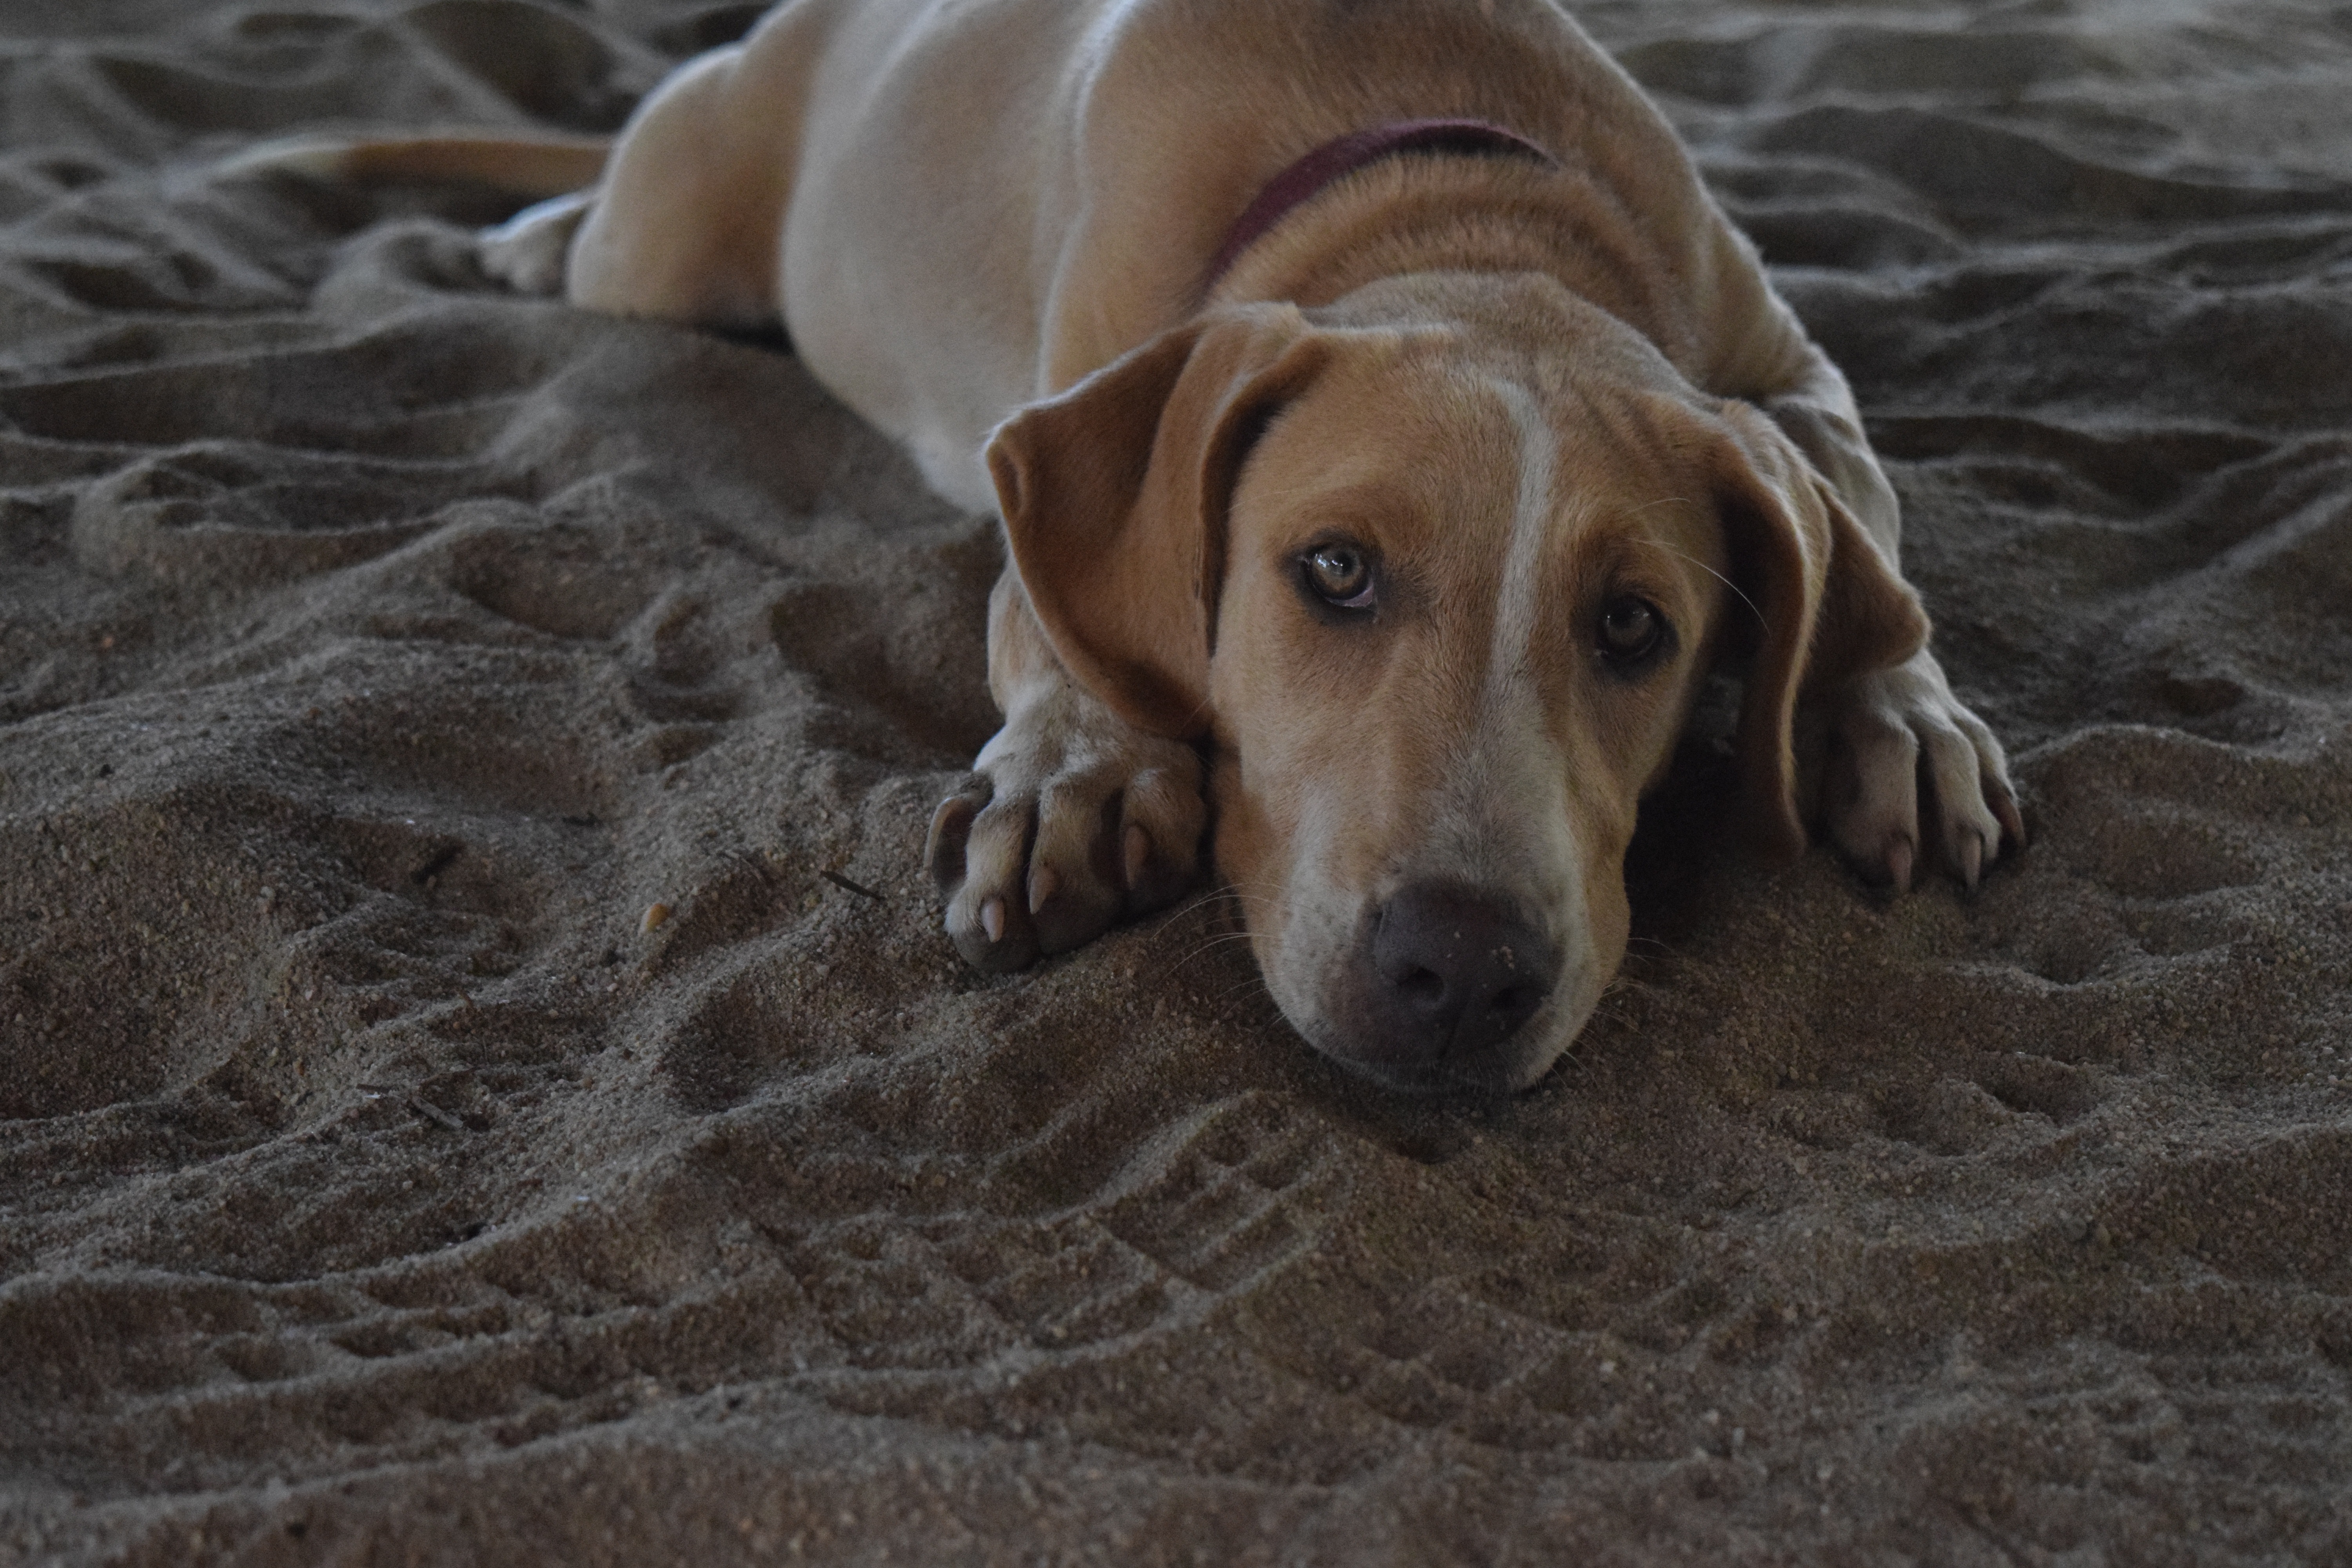
white, puppy, dog, animal, cute, canine, portrait, brown, mammal, fun, vertebrate, labrador retriever, domestic, adorable, dog breed, pup, doggy, obedient, cute puppy, dog like mammal, carnivoran, dog crossbreeds, broholmer